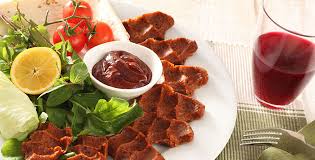
Yemek: cig_kofte